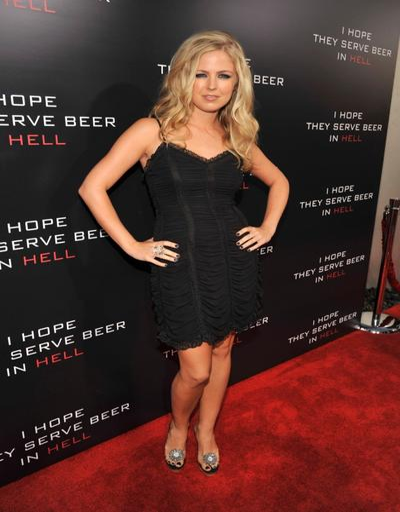
actor at the premiere of comedy film .